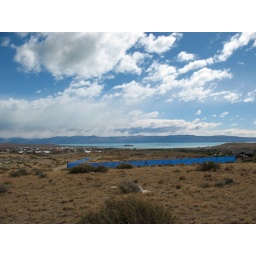
Lake Argentina with blue fence in foreground